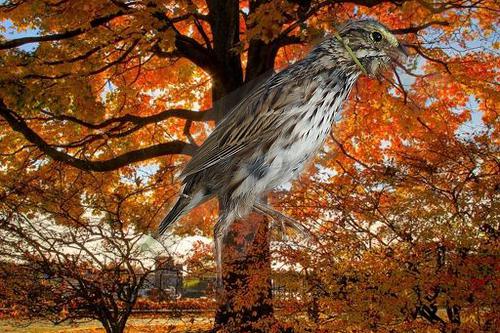
Bird species: Savannah_Sparrow
Bird type: landbird
Background: land